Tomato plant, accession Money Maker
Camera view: bottom (45 deg); turntable rotation: 300 degrees
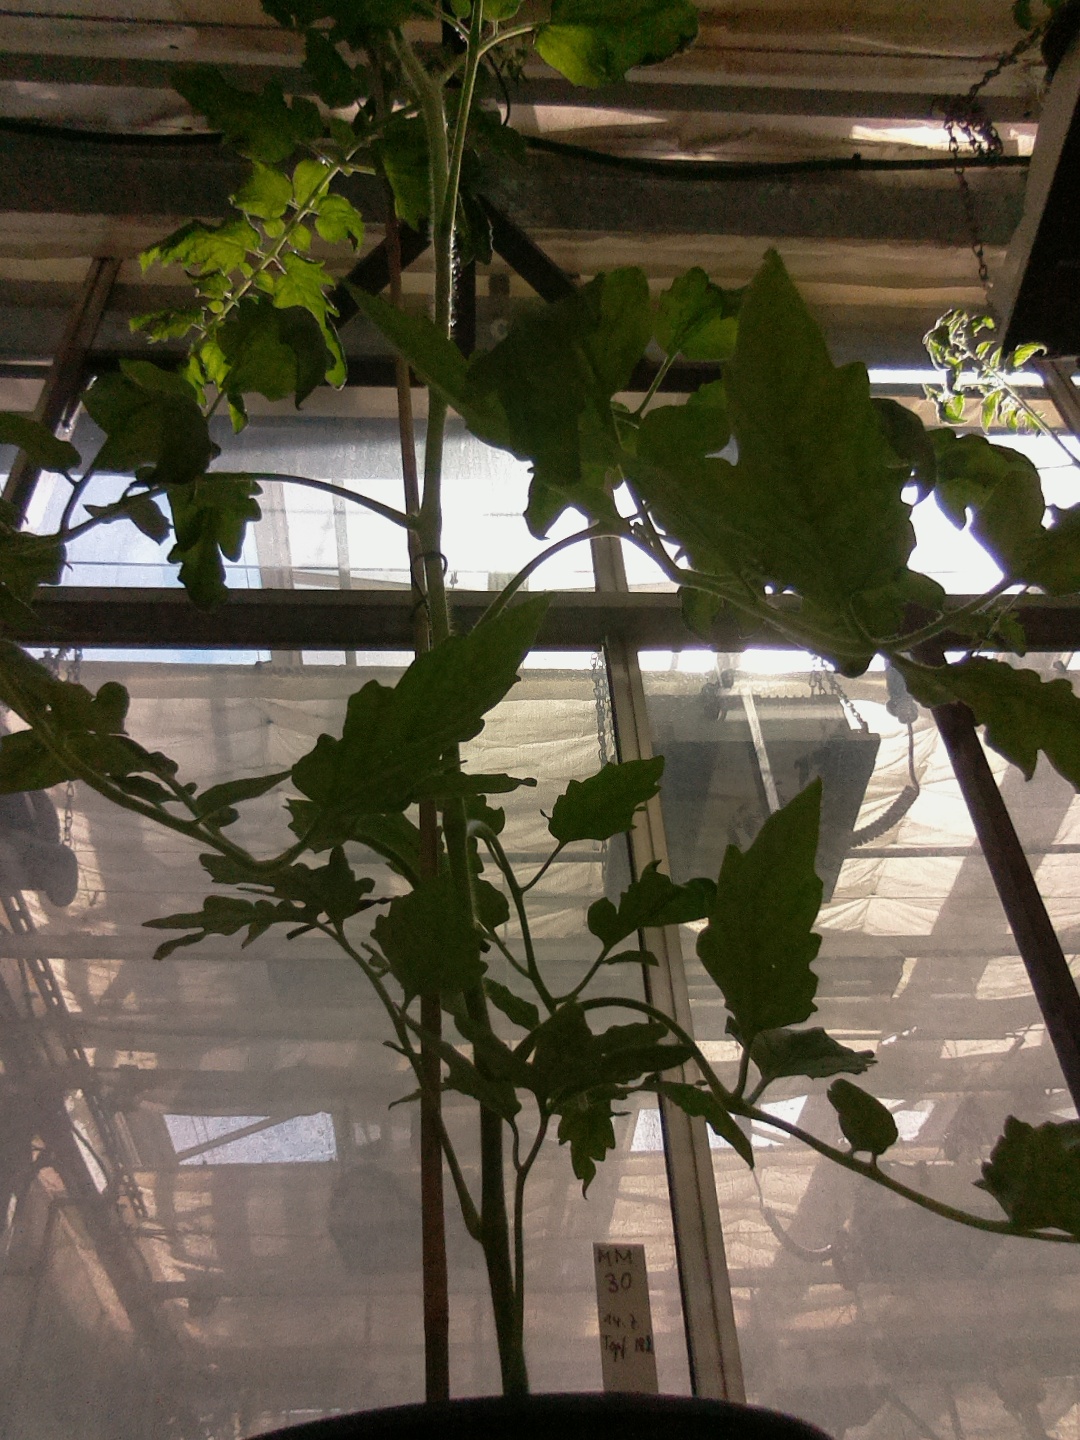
BBCH growth stage 62: 20%-30% of flowers open